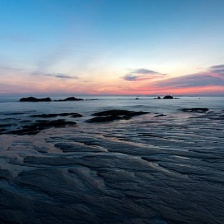
Cloud type: Cirrostratus